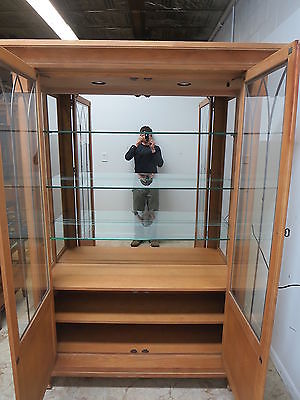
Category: cabinet